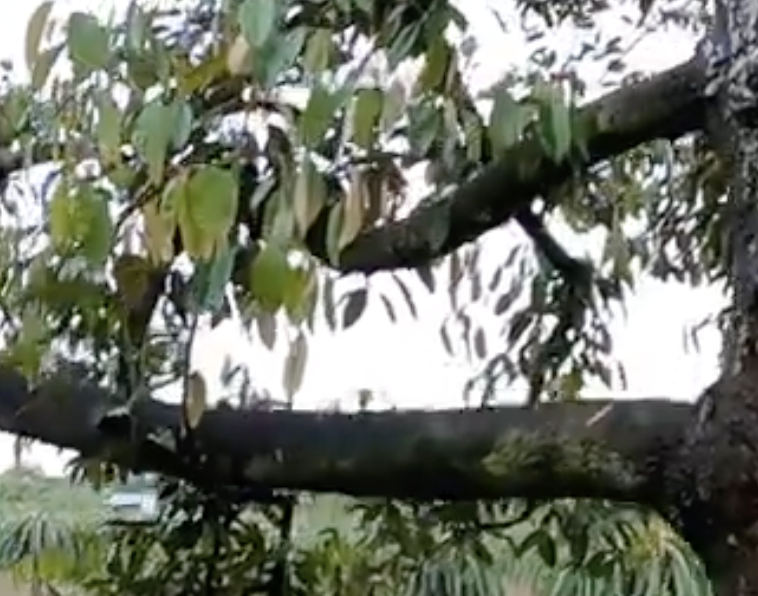
Label: sooty_mold